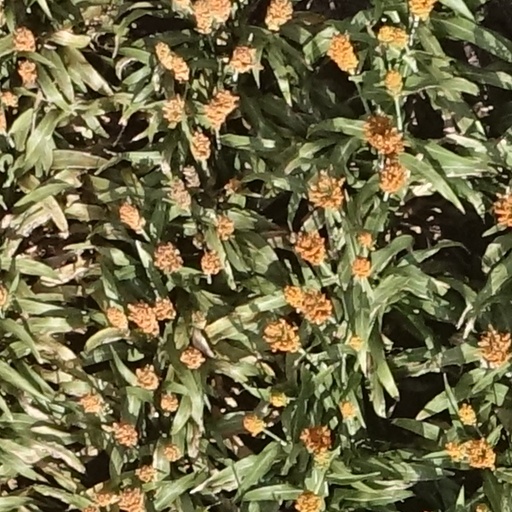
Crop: sorghum